Arboretum (Zurich)

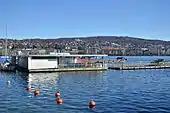
Enge lido, Adlisberg in the background

The lido of the Arboretum is also a popular public bath, and also houses the swimming Seebad Enge, which is also a unique lakeshore sauna during winter season. The swimming lido consists of a building construction that is anchored in the lake. Conceived by Robert Landolt, the two-piece bathing complex was built in 1959/60, since 1999 it is private-owned and provides an open lake side sauna and gastronomy which were installed in 2003/04.